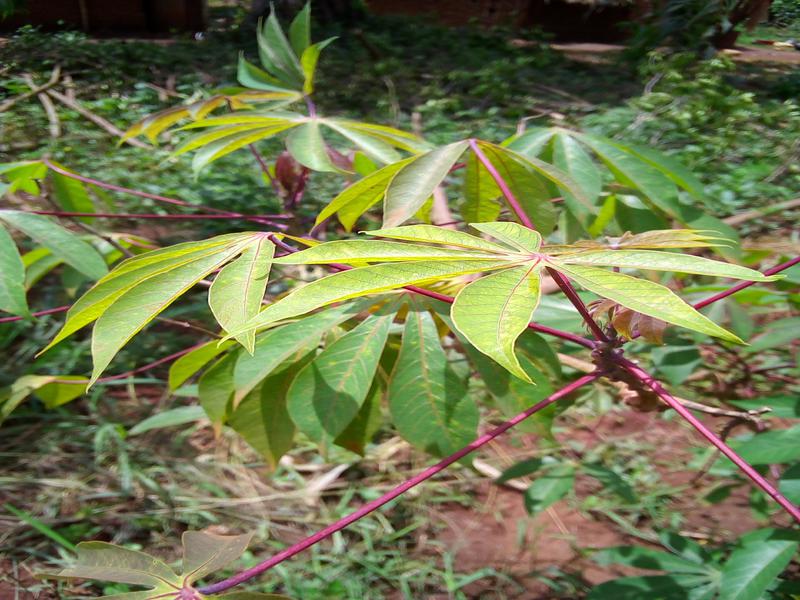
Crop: cassava
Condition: healthy